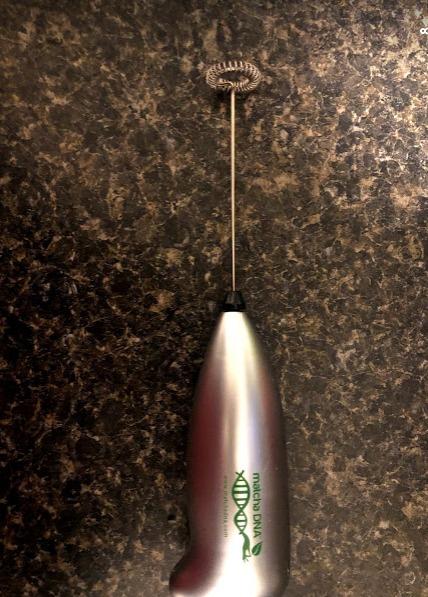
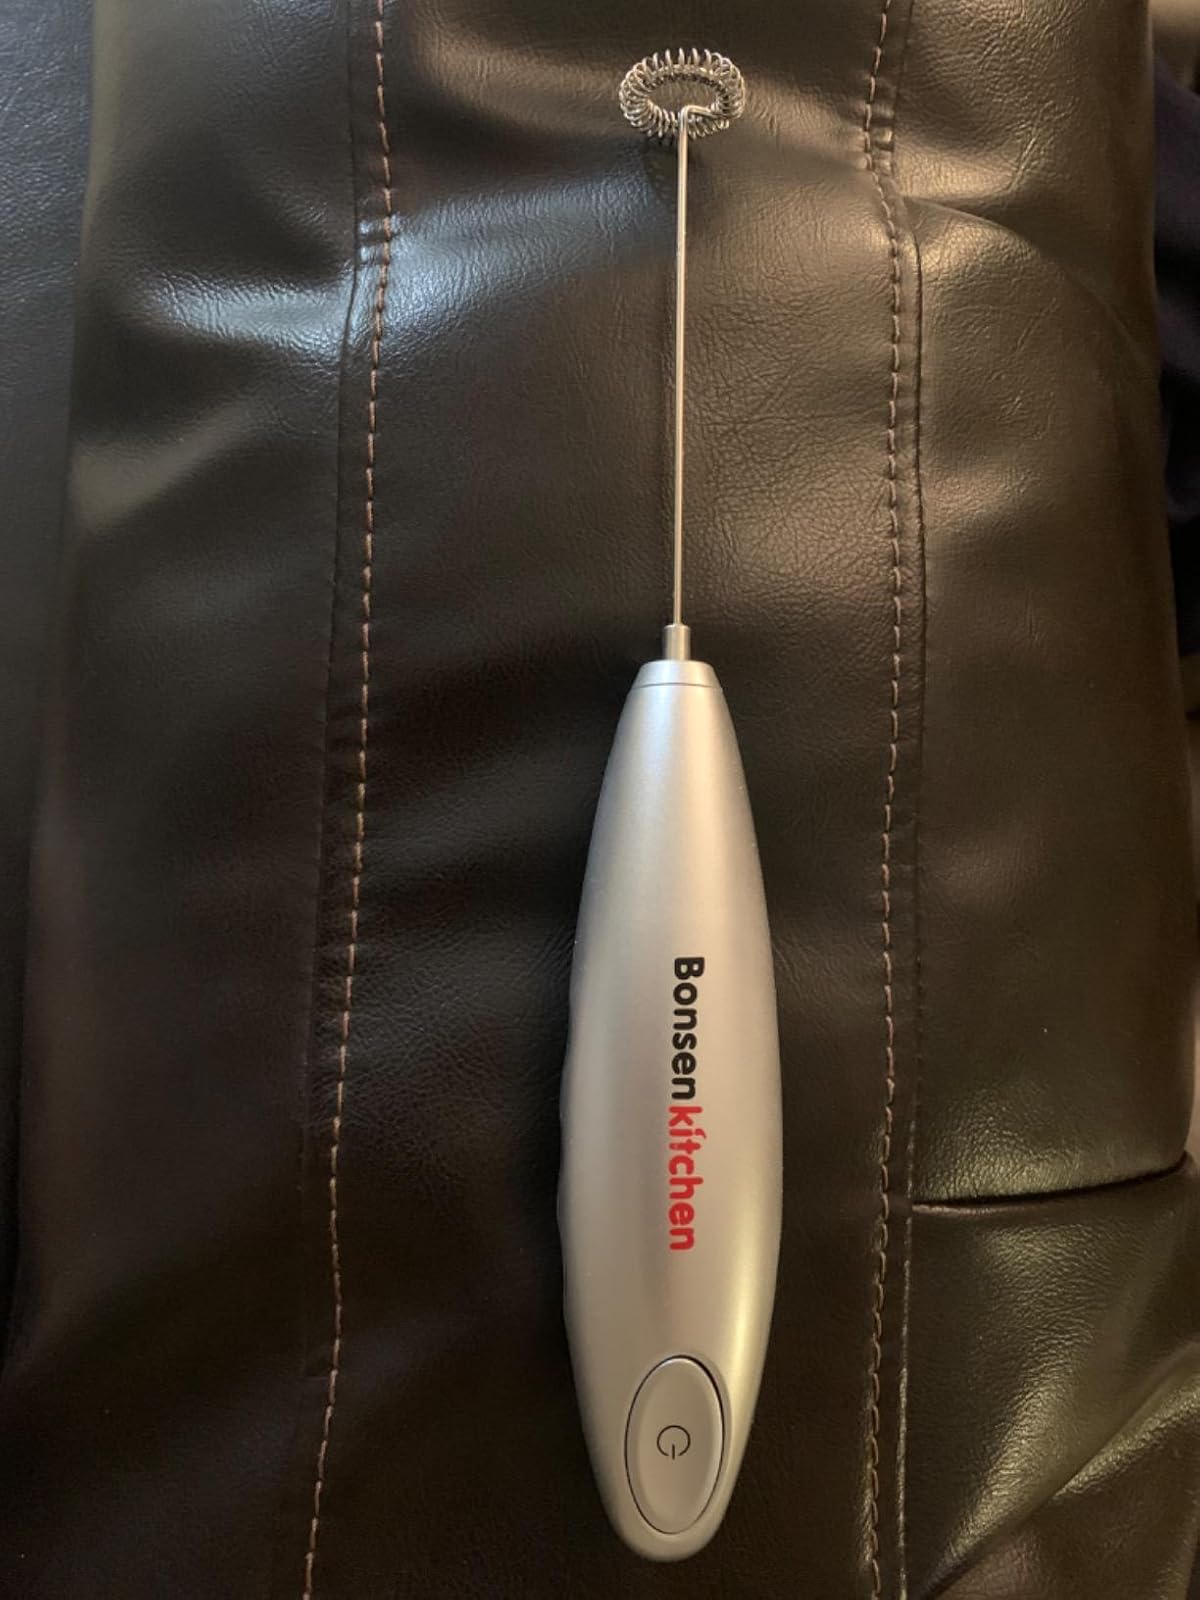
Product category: items_mixer
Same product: no